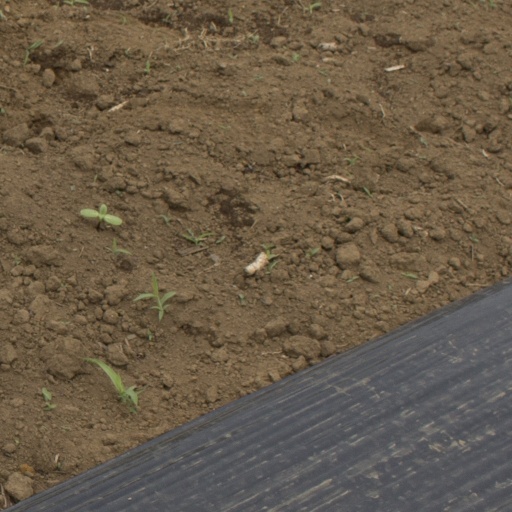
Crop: Jerusalem artichoke